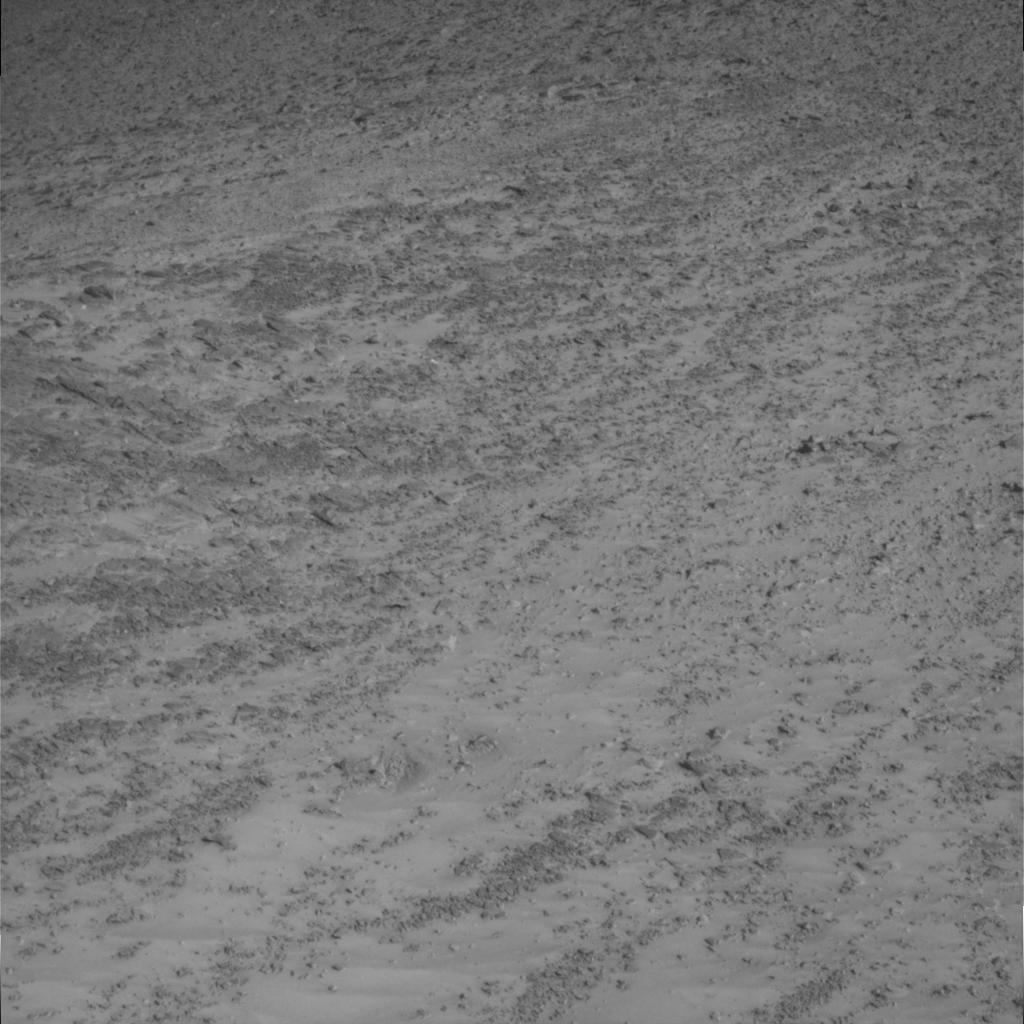
Surface features visible: Rock Outcrops, Clasts, Soil, Spherules, Nearby Surface